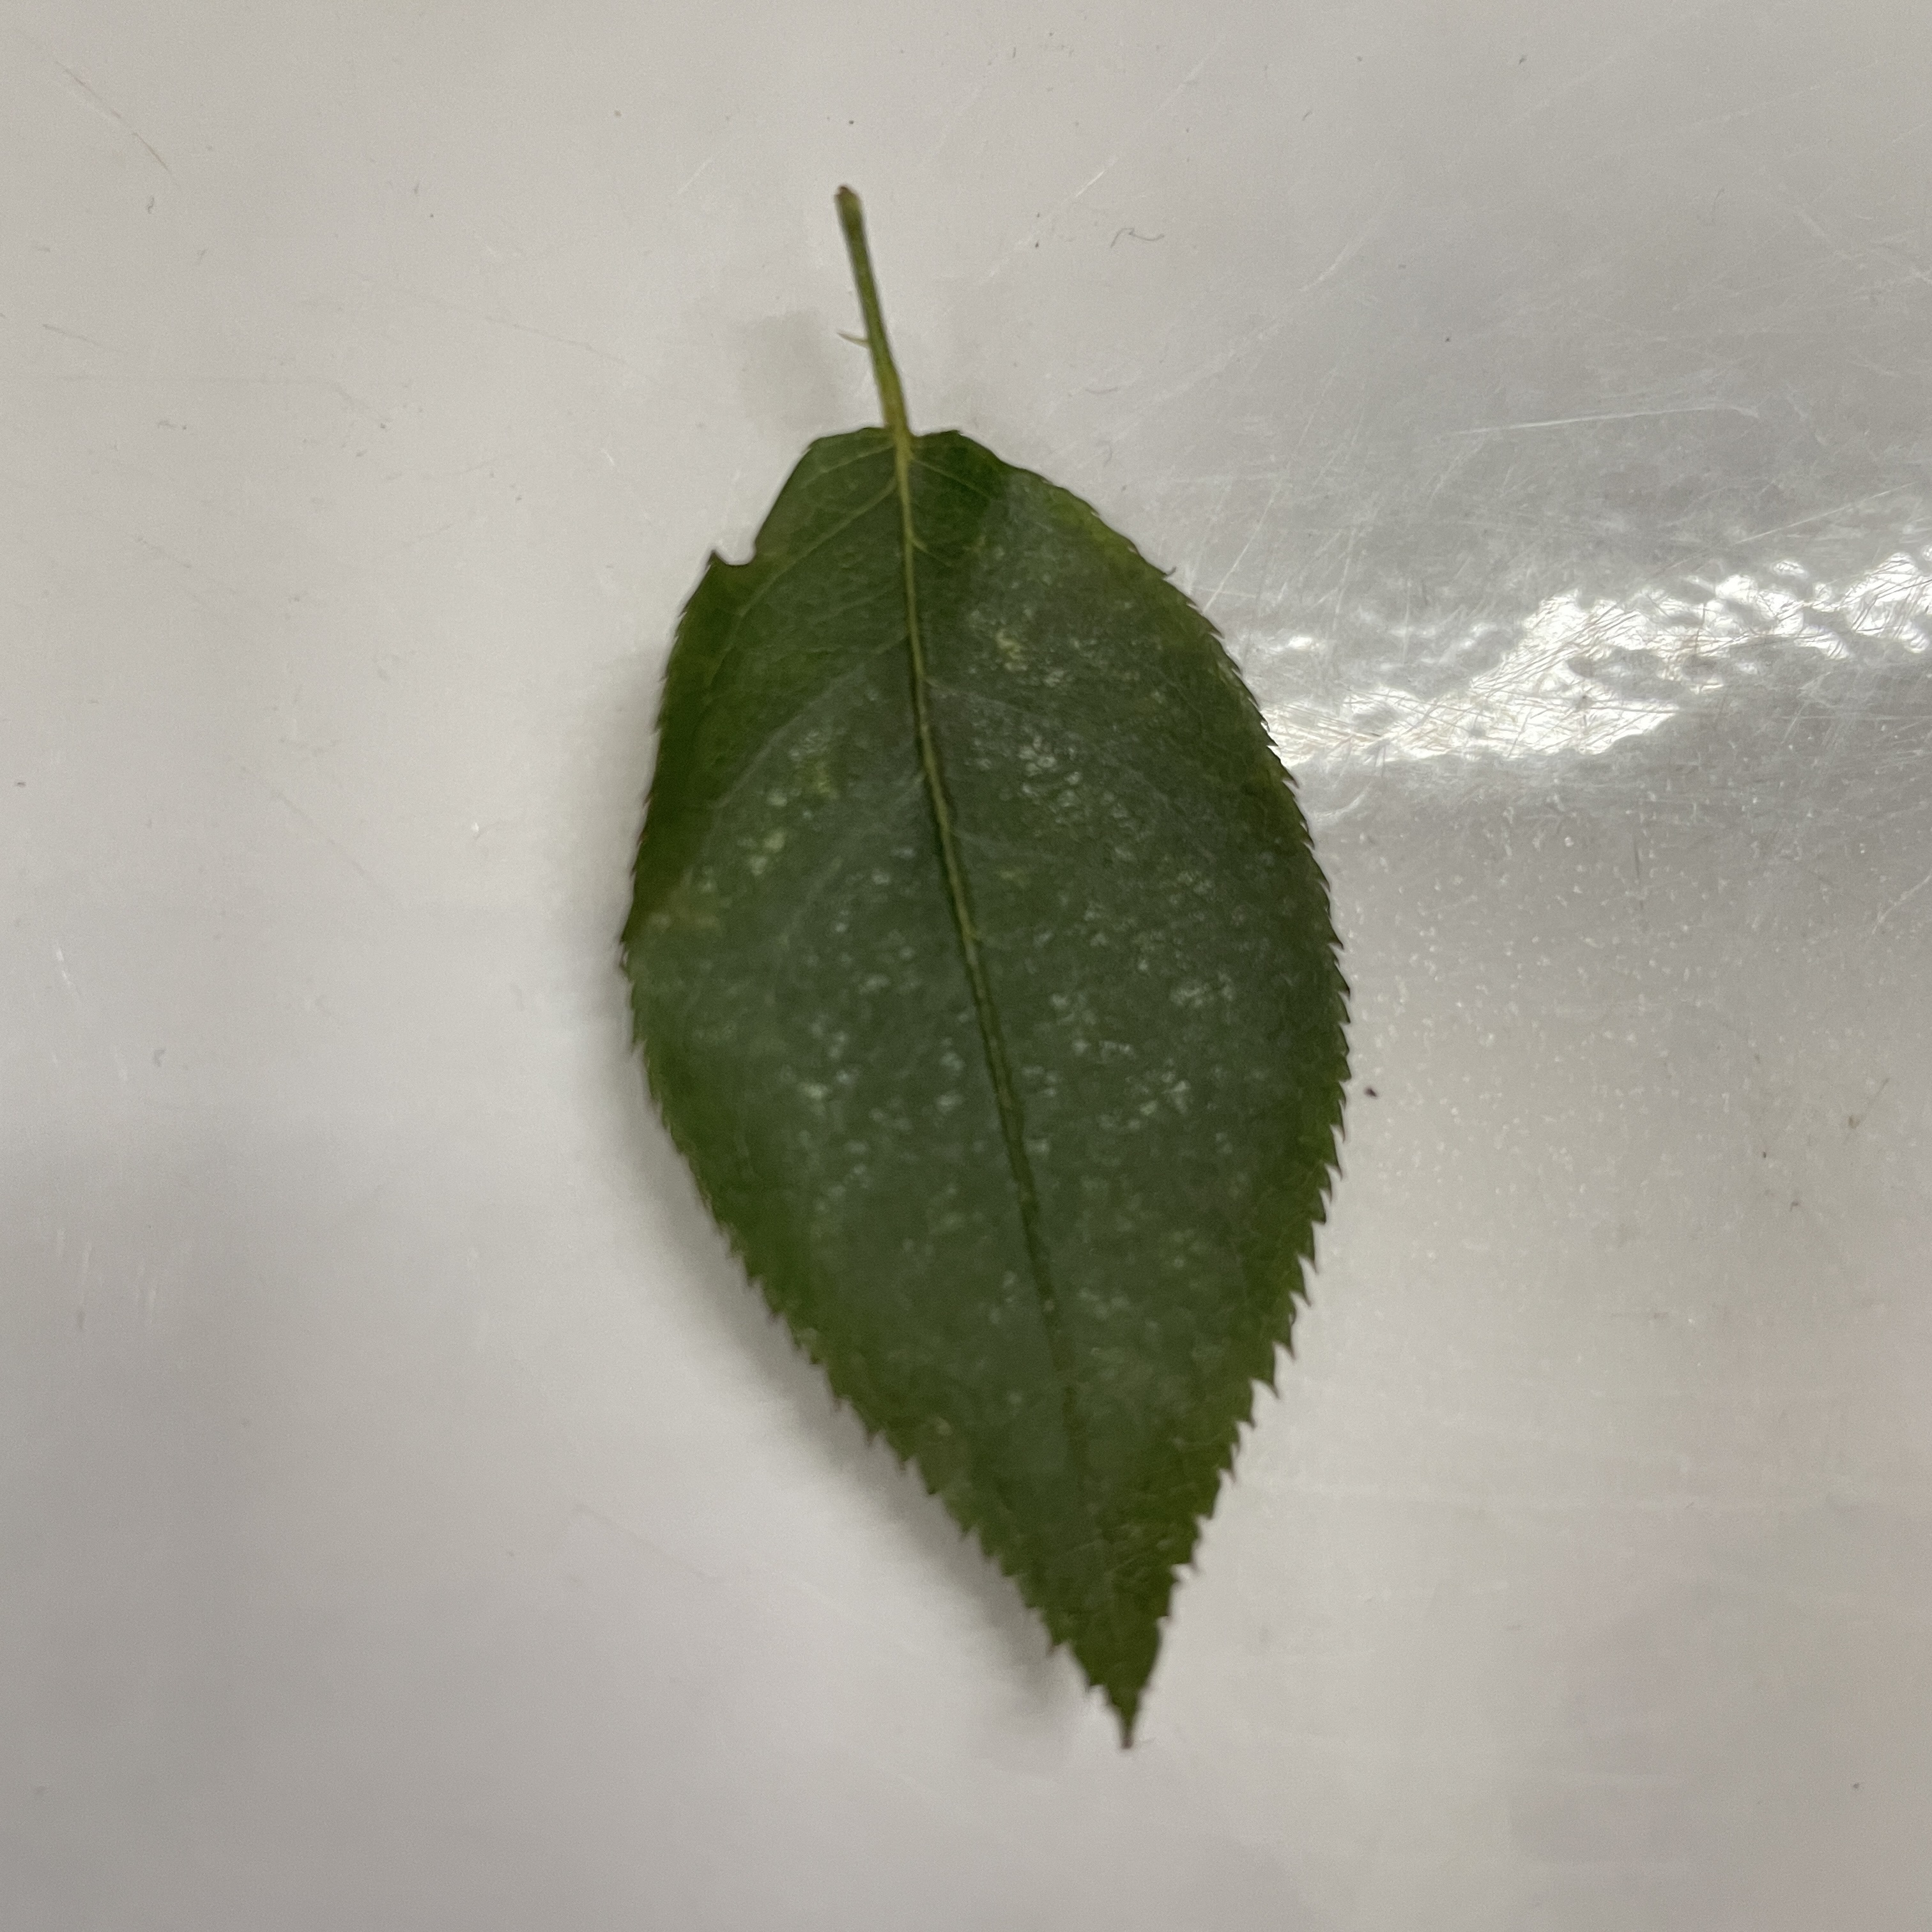
Label: Healthy Leaf